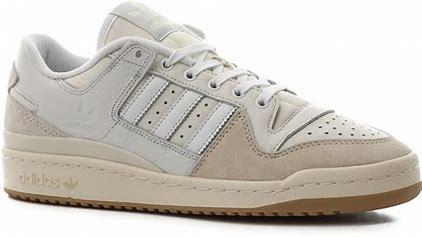
Brand: adidas
Model: originals Adidas Originals Forum 84